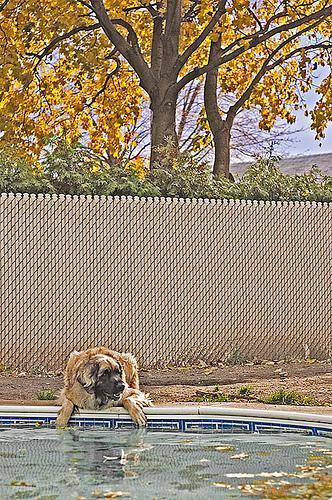
Leonberg